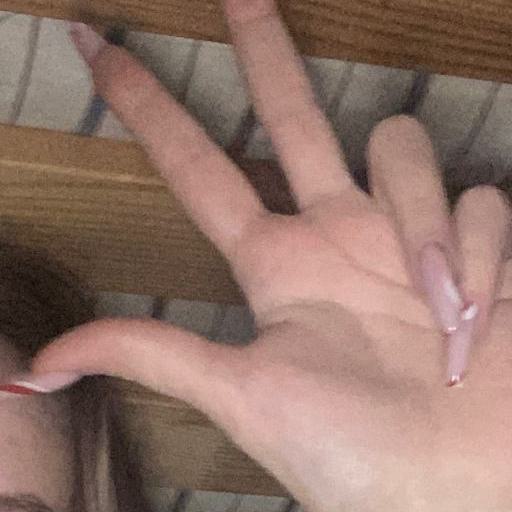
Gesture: three2